GNR Stirling 4-2-2

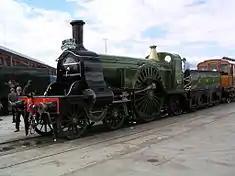
Preserved No. 1

These locomotives were able to haul trains at an average of , with a top speed on lighter trains of . When taking part in the 1895 Race to the North, GNR Stirling No. 775 made the from Grantham to York in 1 hour 16 minutes. This translates to an average speed of .